Mamoudzou

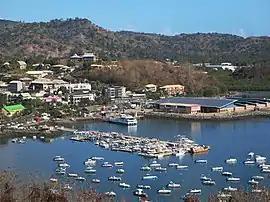
Mamoudzou

Mamoudzou ("Momojou") is the capital city of Mayotte, a French overseas region and department in the Indian Ocean. Mamoudzou is the most populated commune (municipality) of Mayotte. It is located on Grande-Terre (or Maoré), the main island of Mayotte.